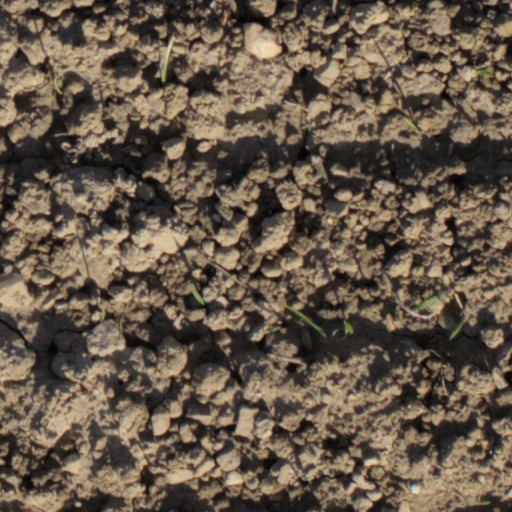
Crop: wheat